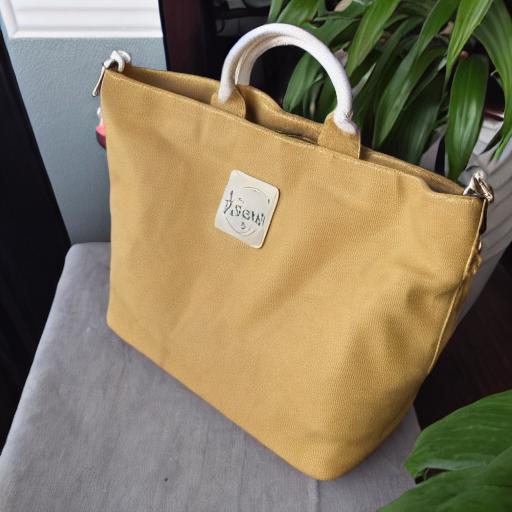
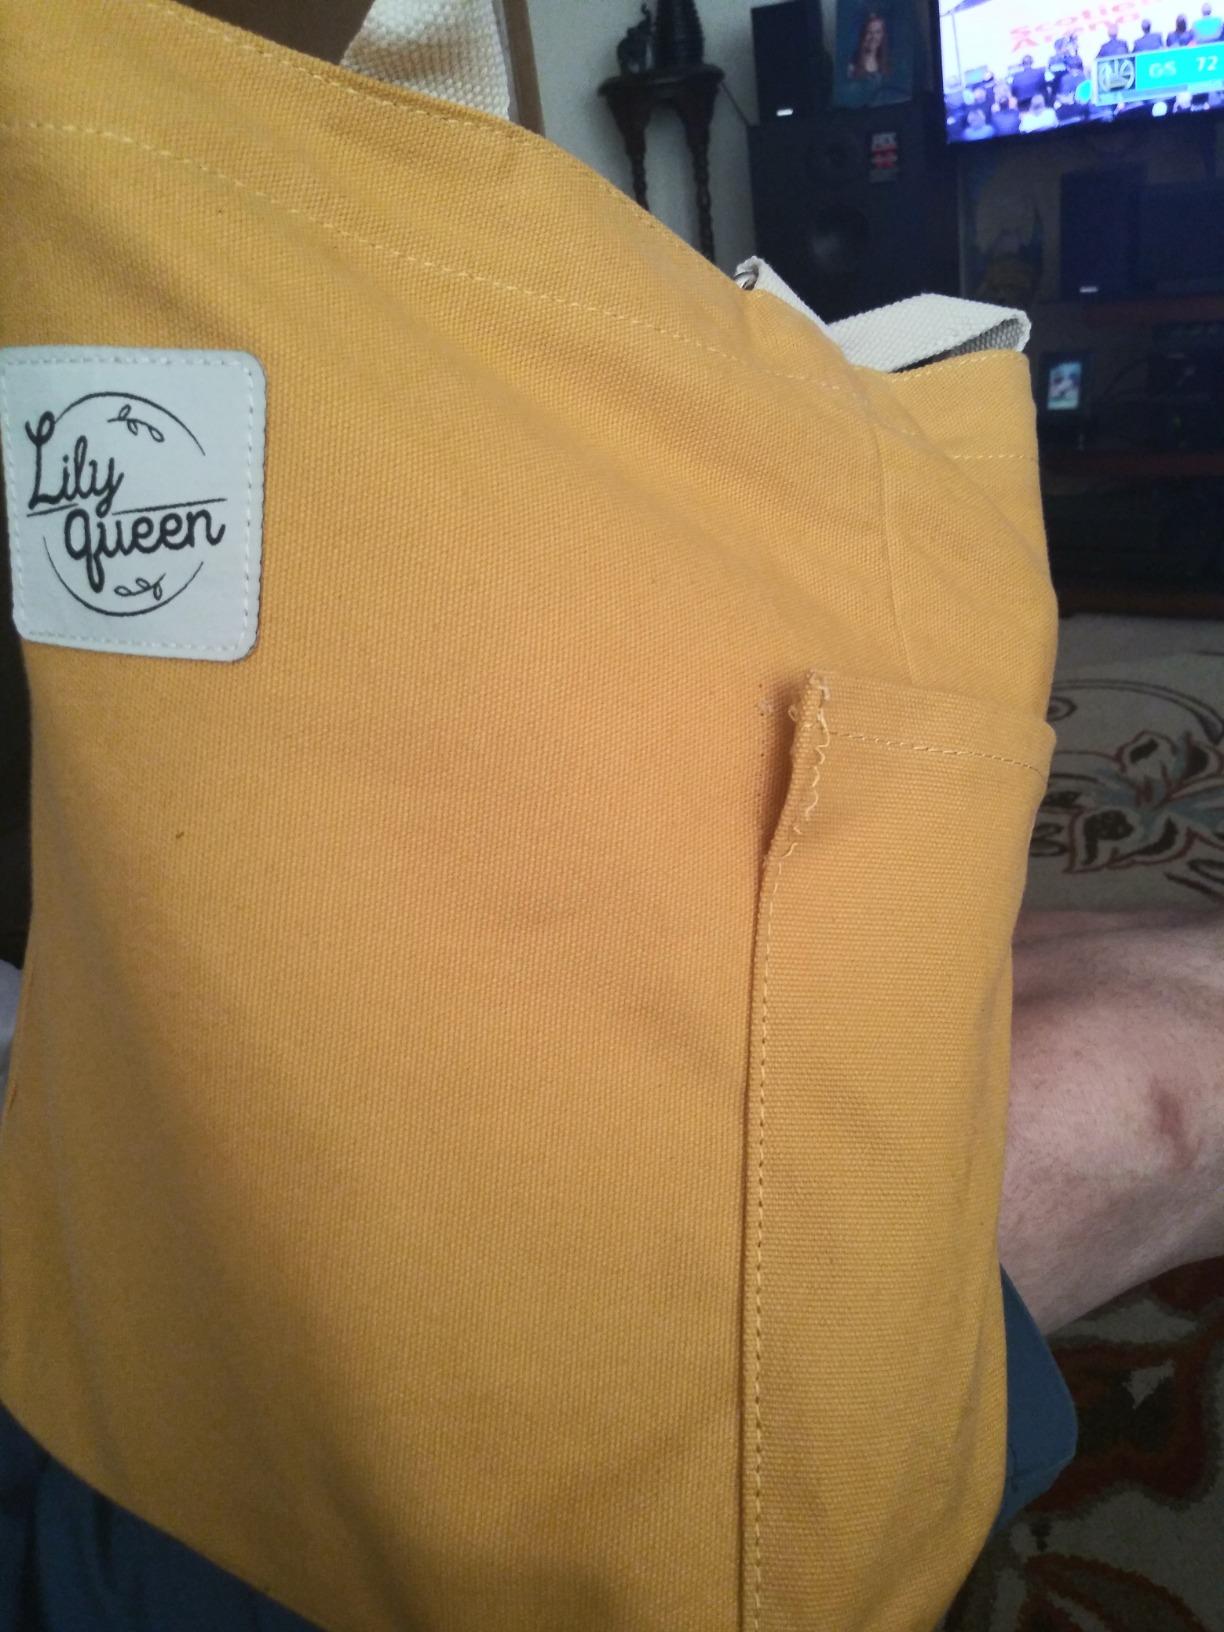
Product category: accessories_handbag
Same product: no